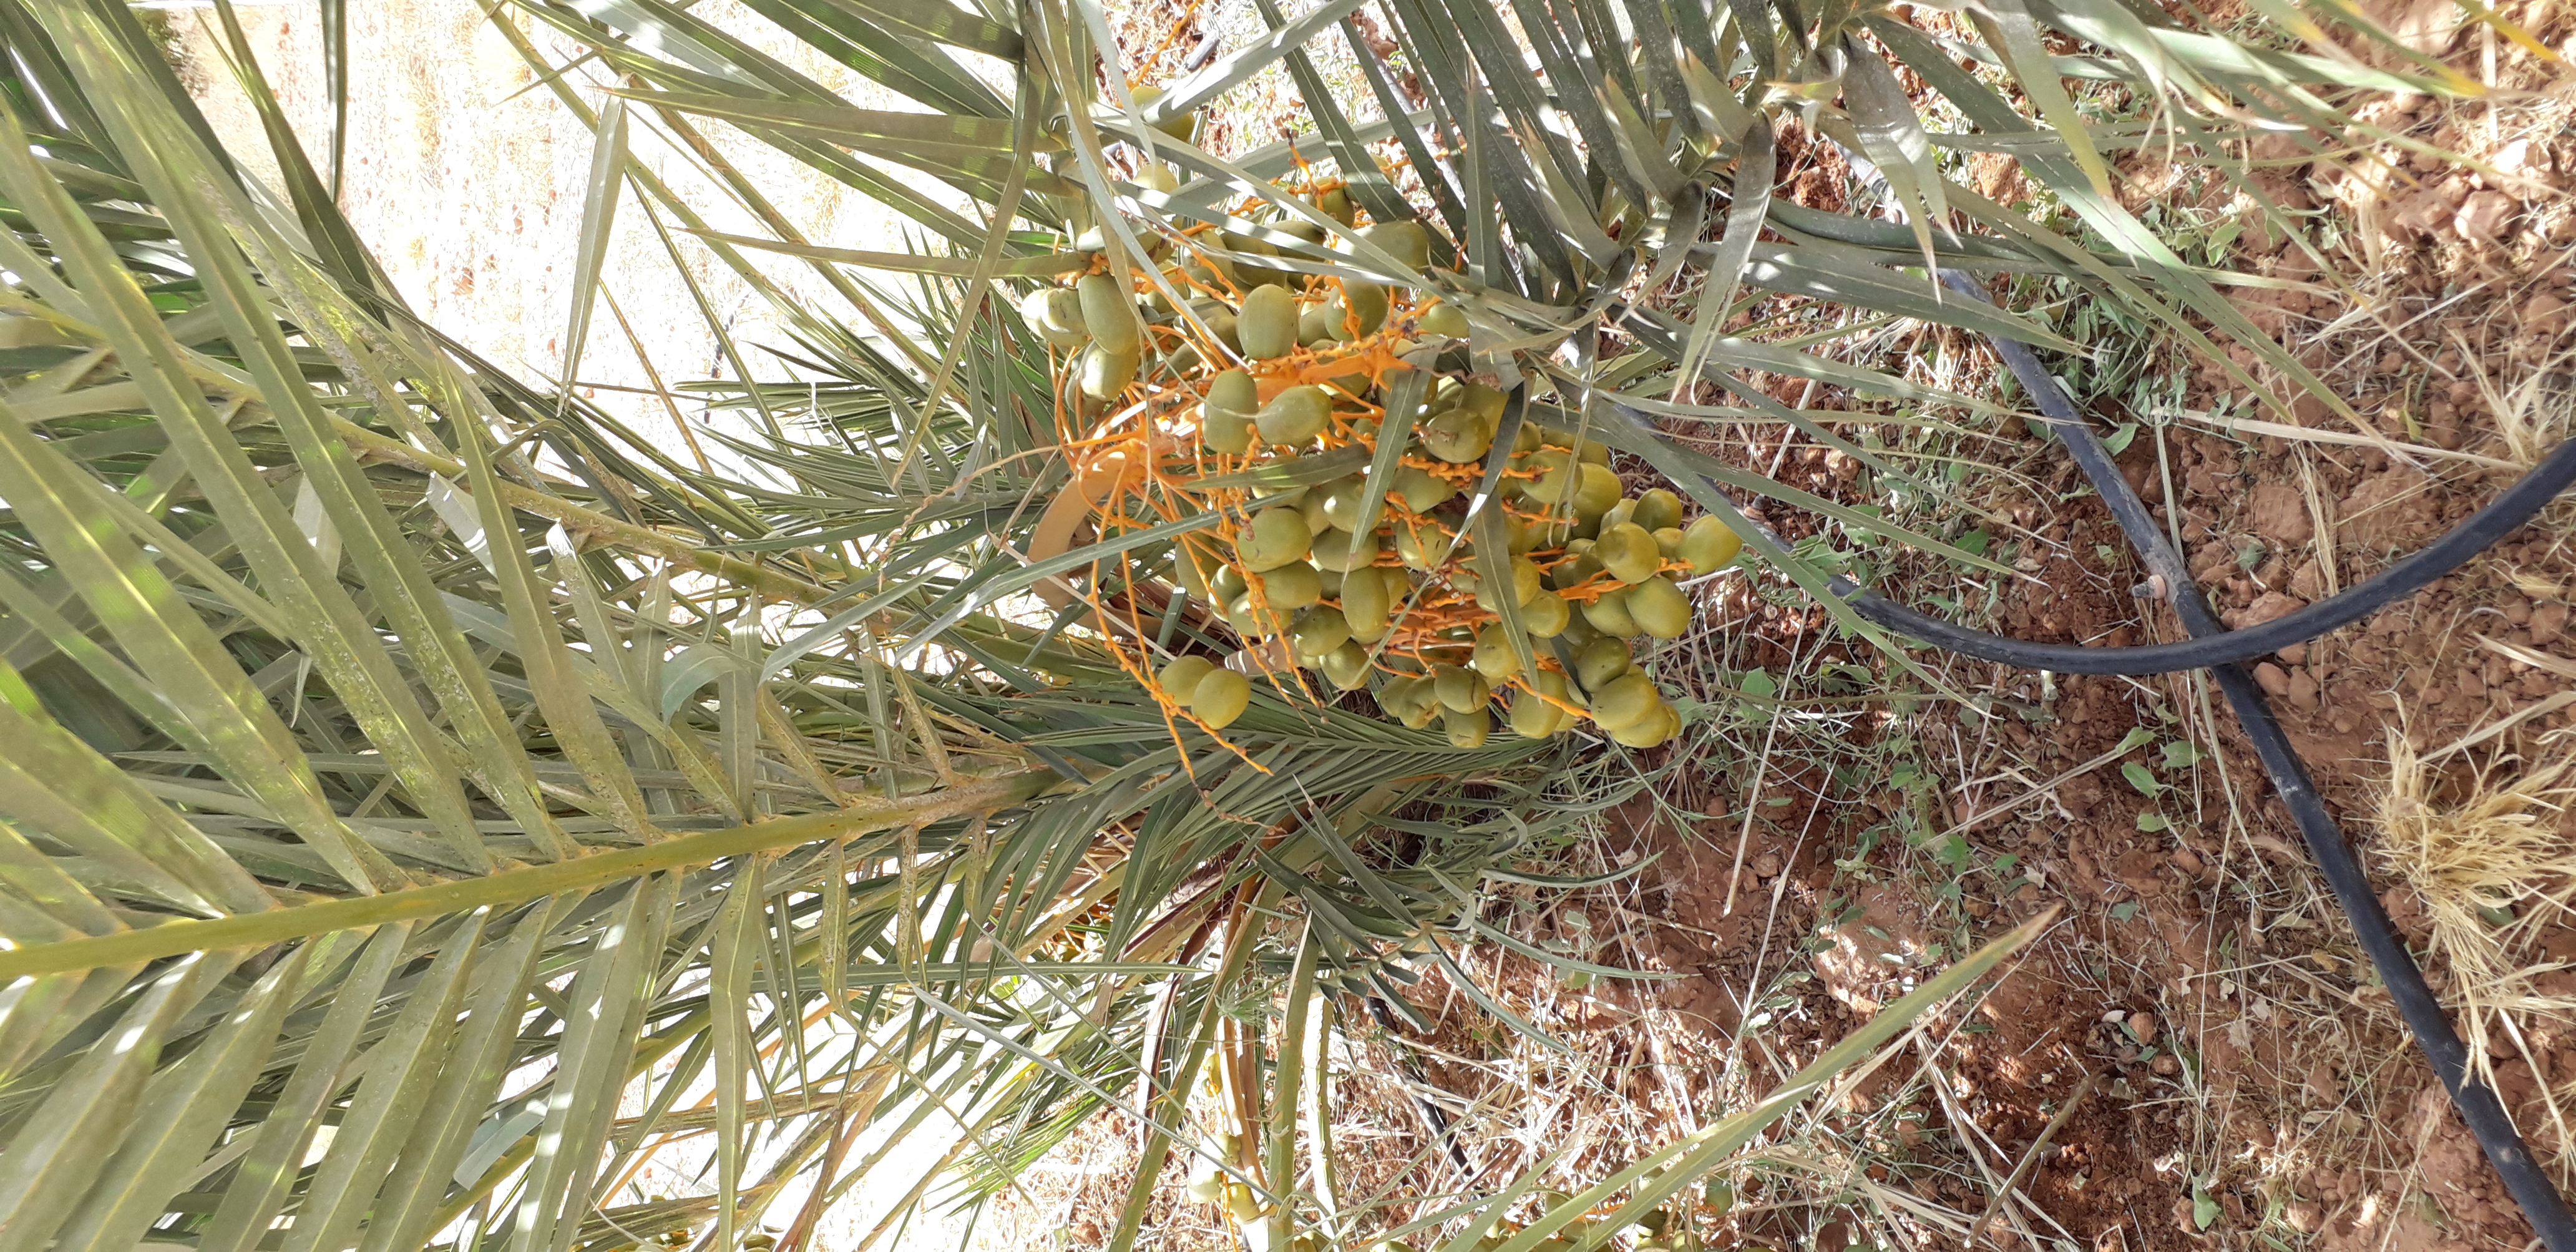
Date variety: Boufagous